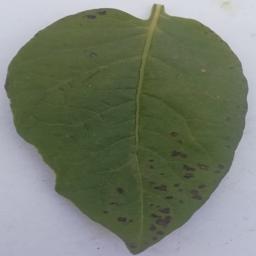
Etiqueta: Tizon_Temprano